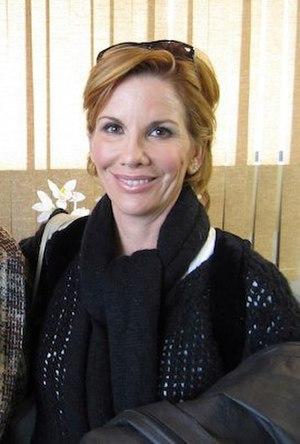
Melissa Ellen Gilbert est une actrice américaine, née le 8 mai 1964 à Los Angeles en Californie. Elle est surtout connue pour son rôle de Laura Ingalls Wilder dans la série-télévisée La Petite Maison dans la prairie.
L'émission télévisée Dancing with the Stars revient pour sa quatorzième saison le 19 mars 2012. Tom Bergeron et Brooke Burke Charvet sont de retour en tant que présentateur et coprésentatrice, tandis que Carrie Ann Inaba, Len Goodman et Bruno Tonioli participent à nouveau au jury.